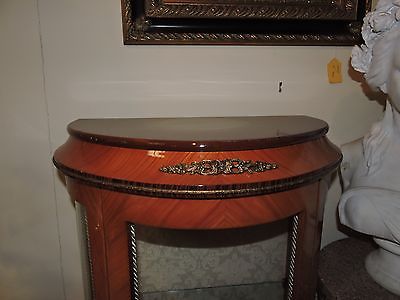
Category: cabinet